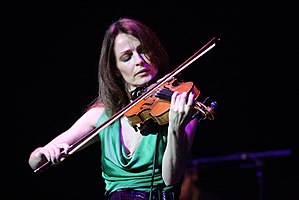
The Corrs / Historie / 2006–2014: Soloprojekter og andre udgivelser
Sharon Corr har udgivet de to soloalbums Dream of You (2010) og The Same Sun (2013).
The Corrs er et irsk folkrockband, der kombinerer poprock med traditionel keltisk musik. Bandet består af fire søskende Andrea, Sharon, Caroline og Jim Corr. De stammer fra Dundalk, County Louth i Irland.